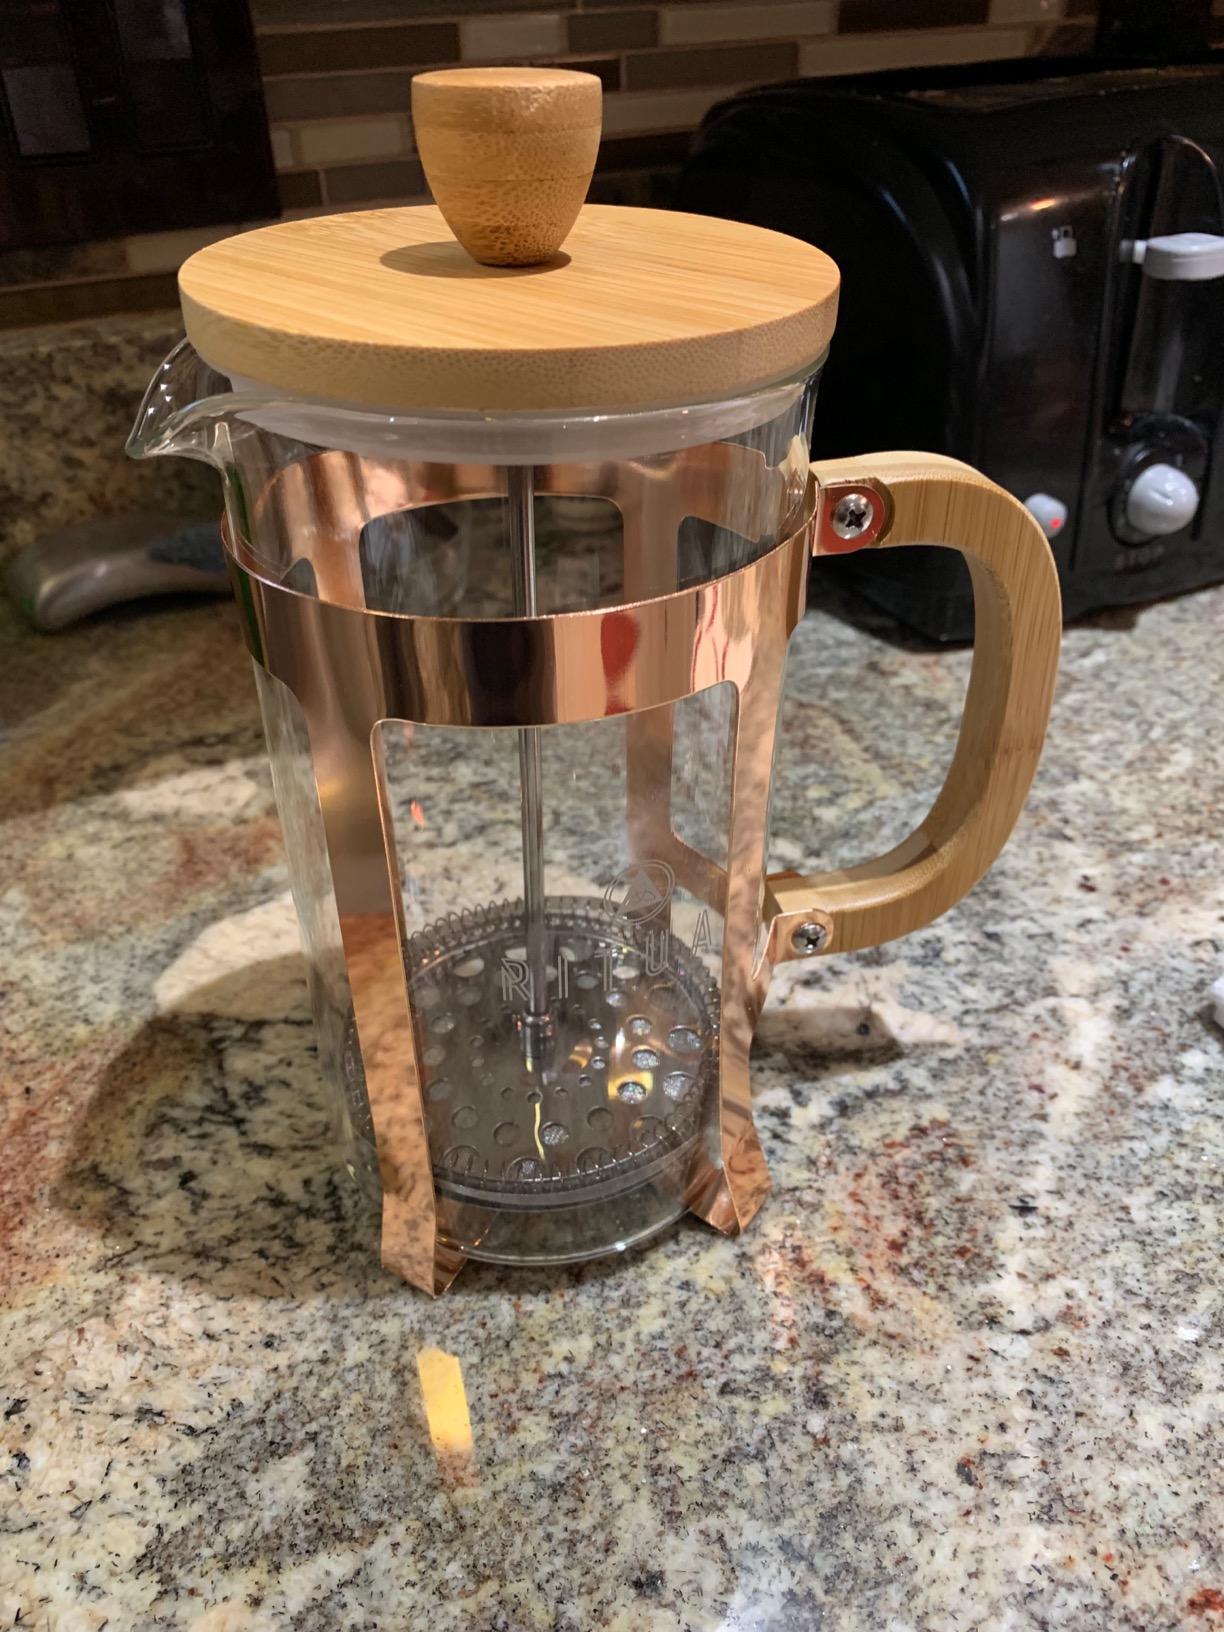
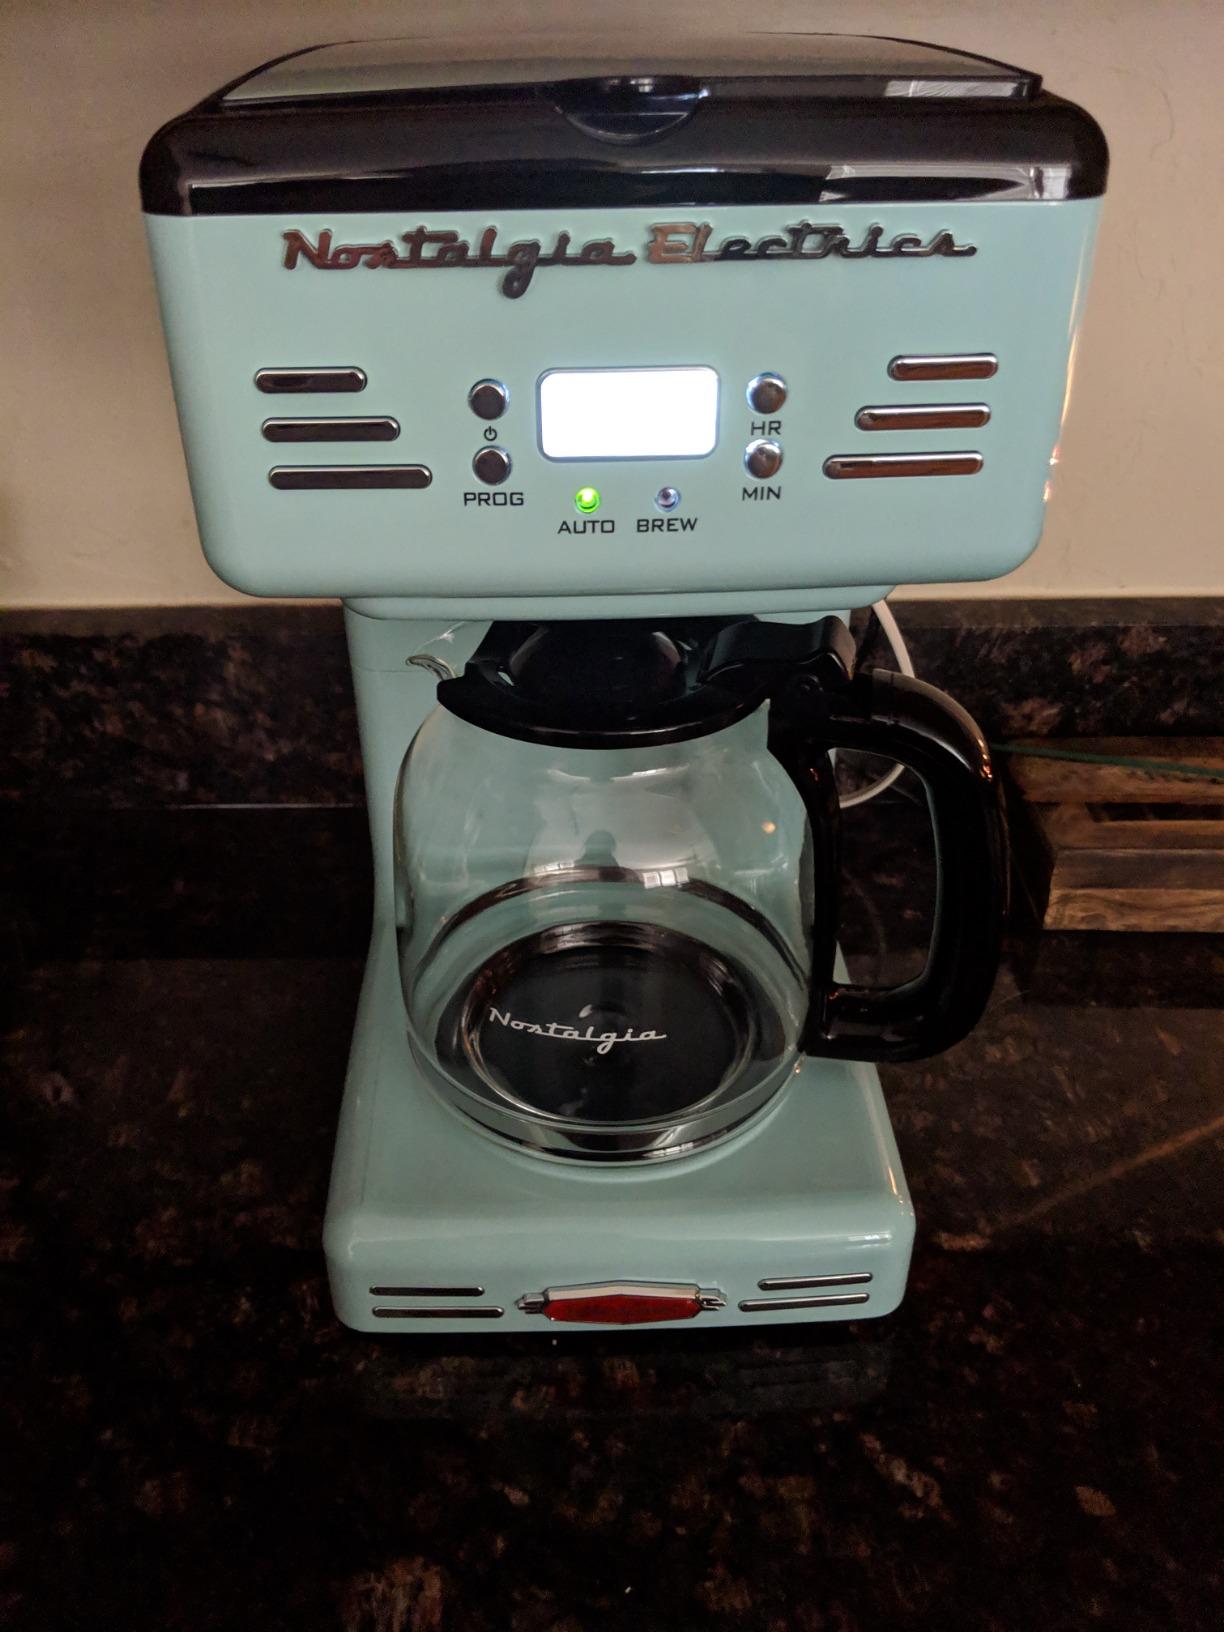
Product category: items_tea
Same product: no